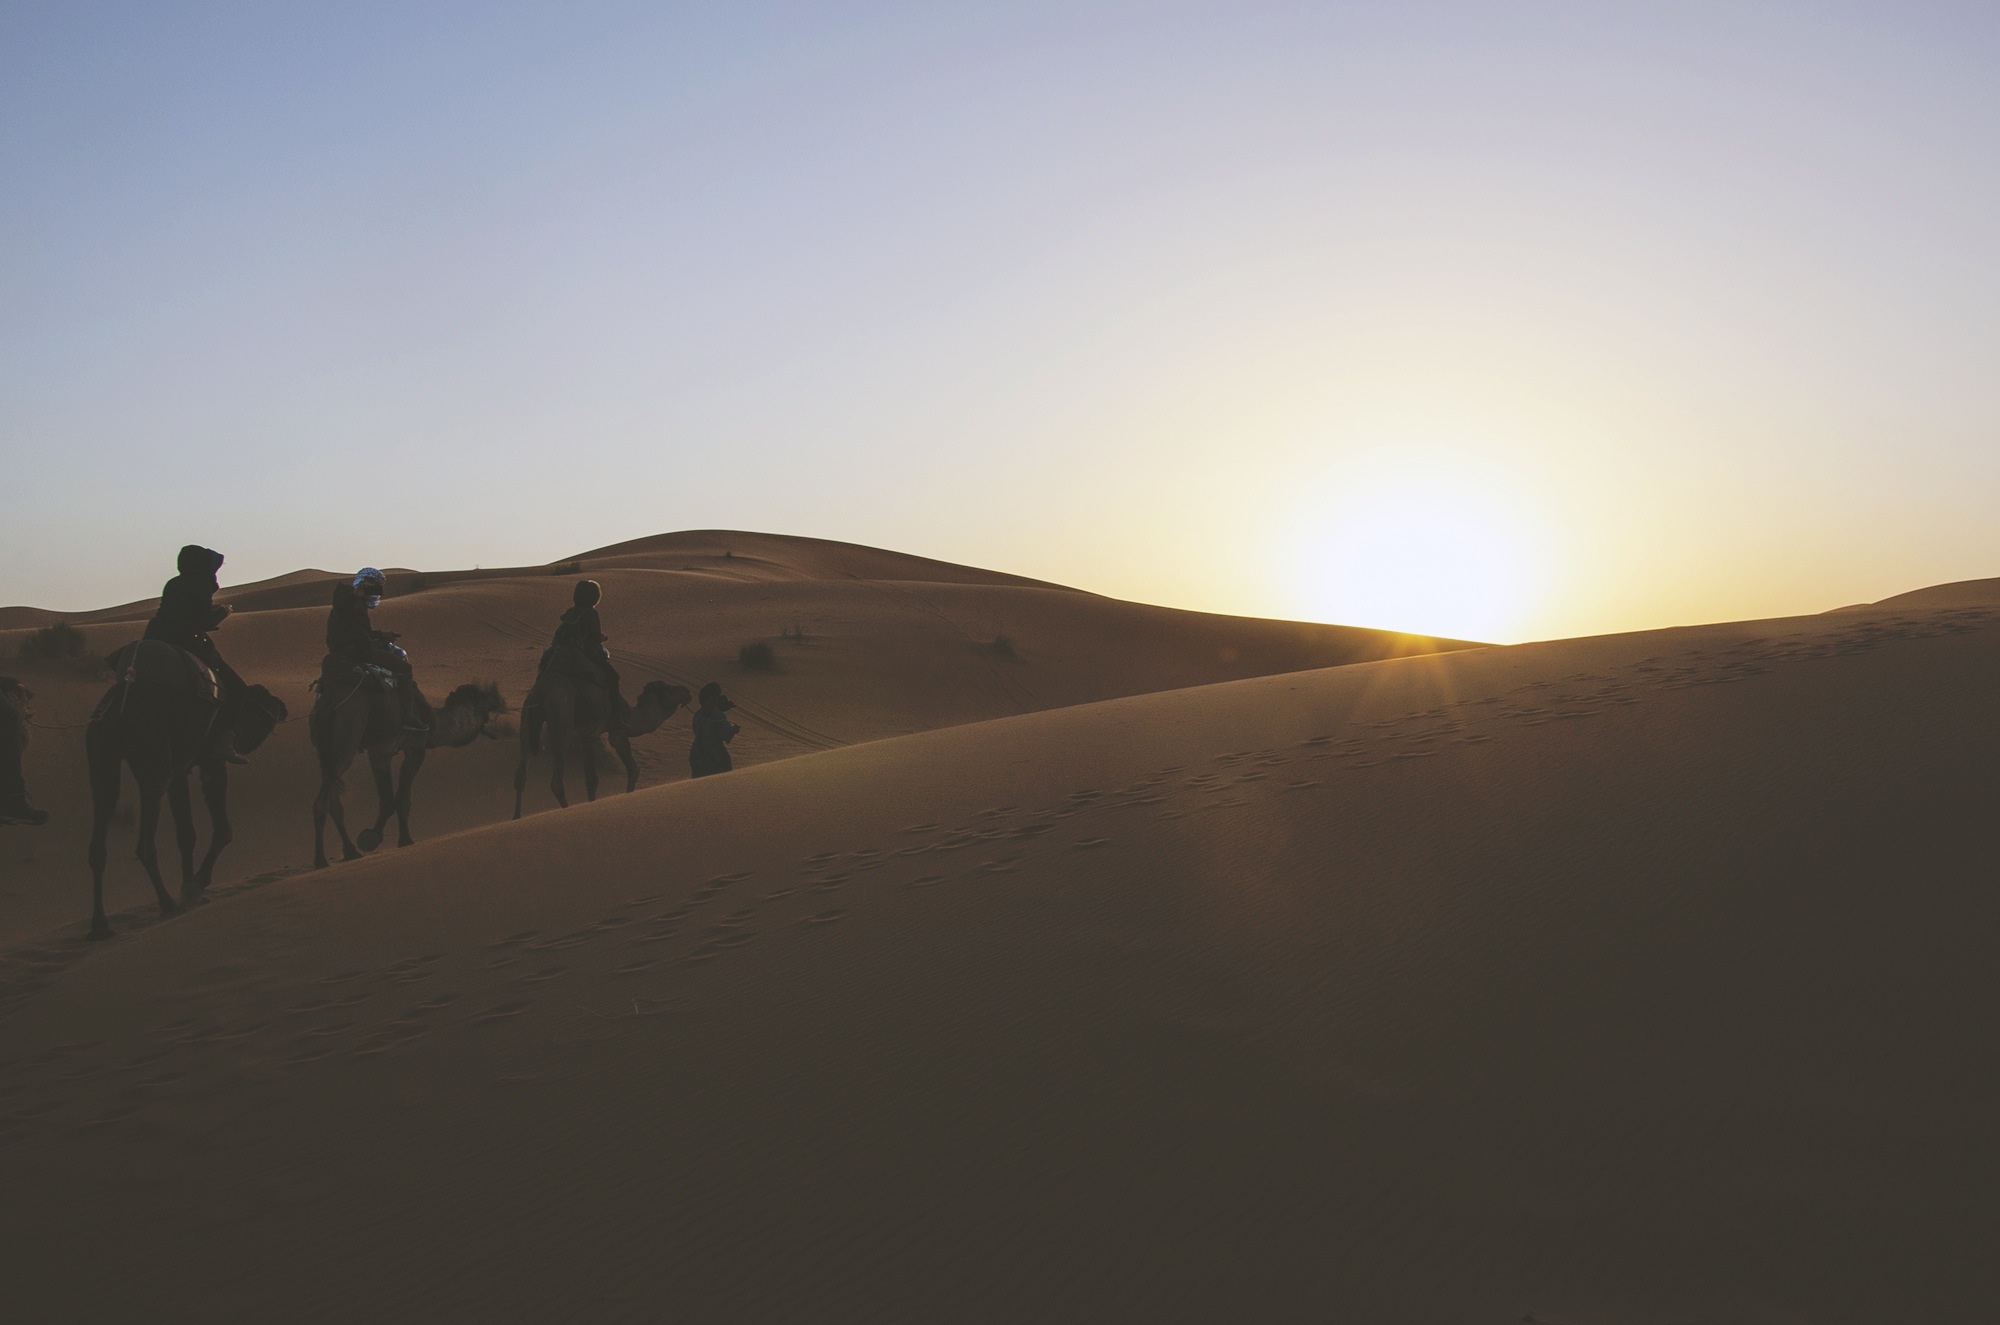
landscape, sand, sunrise, sunset, arid, desert, dune, travel, dry, africa, sightseeing, plain, riding, dunes, grassland, hot, camels, plateau, silhouettes, habitat, bedouin, sahara, wadi, landform, erg, natural environment, geographical feature, aeolian landform